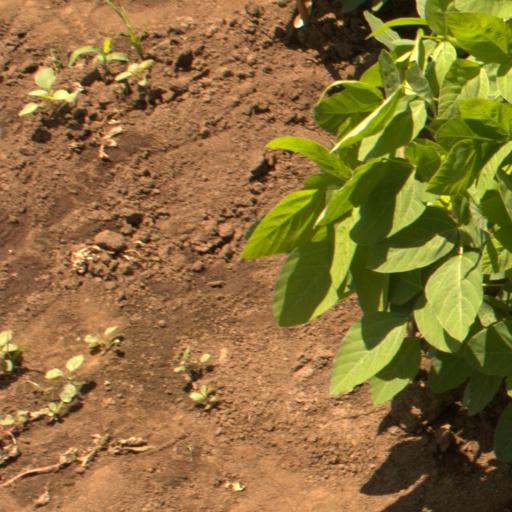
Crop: soybean